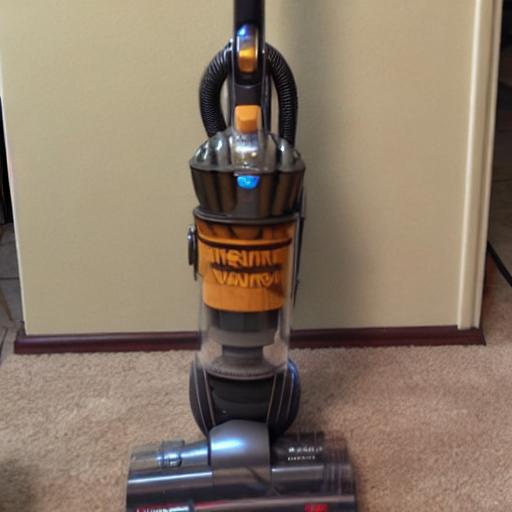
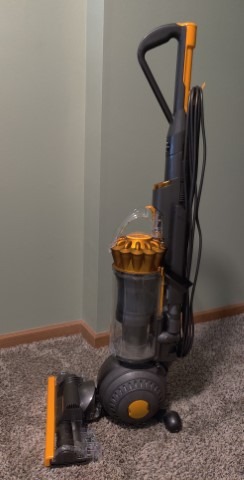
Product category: items_vacuum
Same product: no